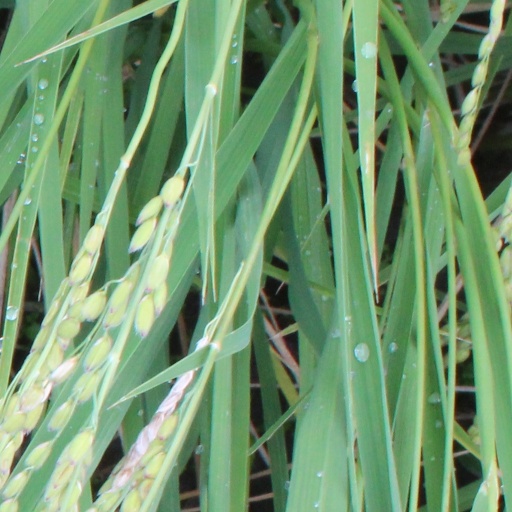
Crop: rice